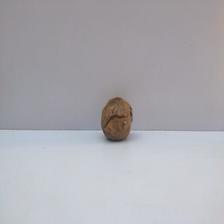
Size: Spoiled